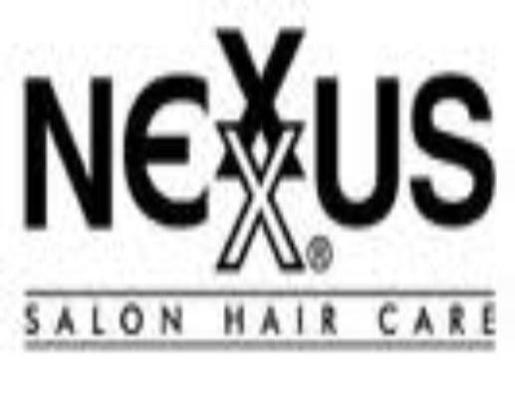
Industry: Necessities